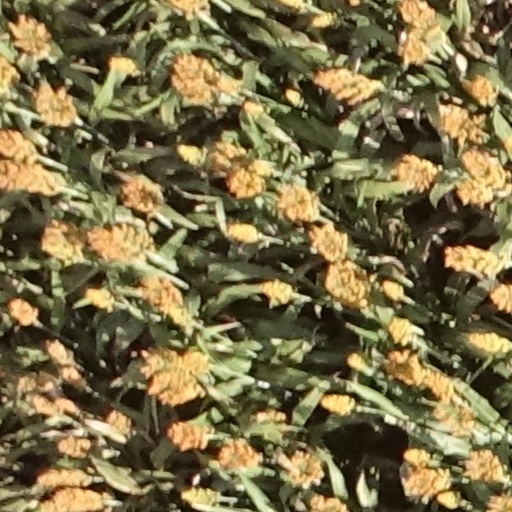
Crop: sorghum